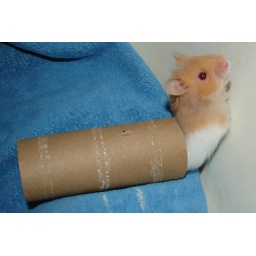
Ami, playing in the bathtub, crawling out of a toilet paper tube.